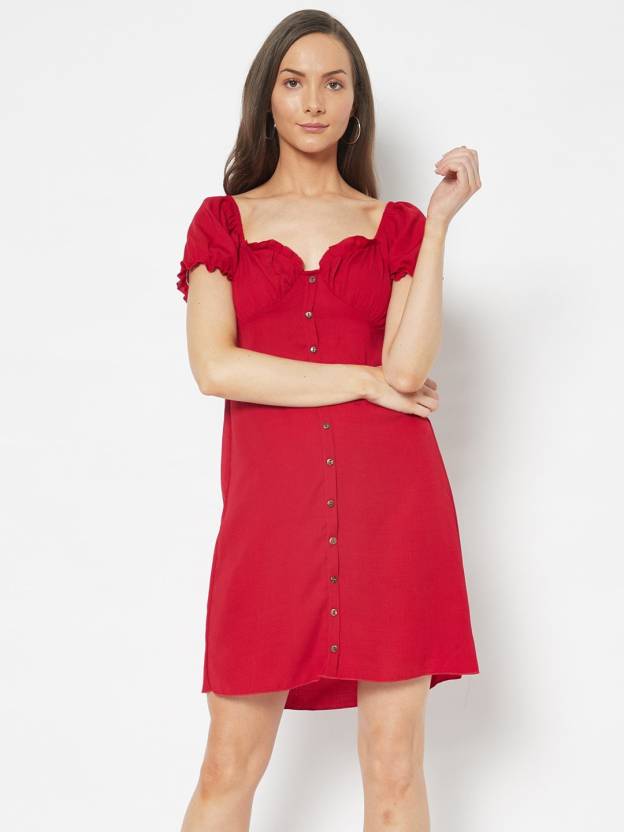
Product: Women A-line Red Dress
Price: ₹422
Colors: Red